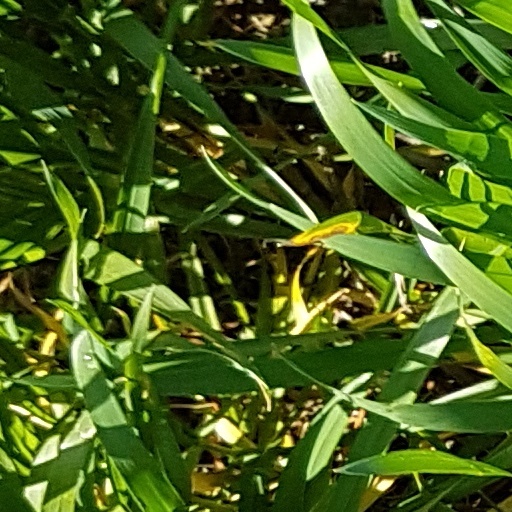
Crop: wheat